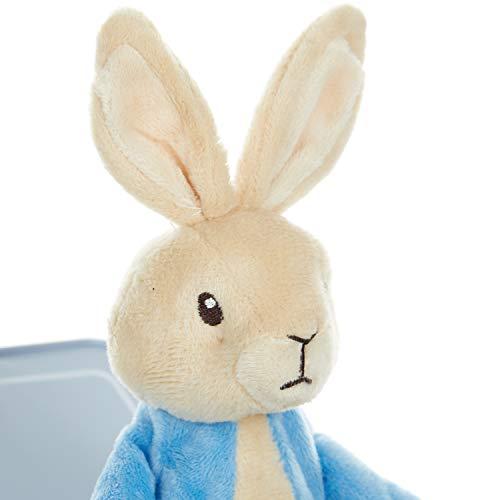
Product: KIDS PREFERRED Beatrix Potter Peter Rabbit Jack-in-The-Box
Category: Toys & Games | Stuffed Animals & Plush Toys | Stuffed Animals & Teddy Bears
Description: Adorned with storybook artwork of Peter Rabbit, the Good Little Bunny.
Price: $19.59
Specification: ProductDimensions:6.5x5.1x5.6inches|ItemWeight:14.7ounces|ShippingWeight:1.1pounds(Viewshippingratesandpolicies)|DomesticShipping:ItemcanbeshippedwithinU.S.|InternationalShipping:ThisitemcanbeshippedtoselectcountriesoutsideoftheU.S.LearnMore|ASIN:B01AD1UFHS|Itemmodelnumber:24106|Manufacturerrecommendedage:6months-15years